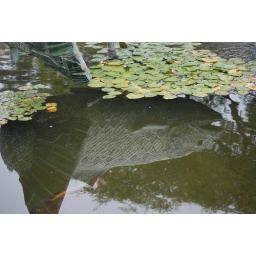
fish in the water